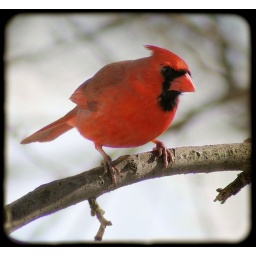
male cardinal - frame by amy higgins